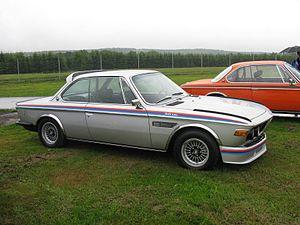
Alpina Burkard Bovensiepen GmbH & Co. KG est un constructeur automobile allemand spécialisé dans les segments haut de gamme et sportif dont les modèles, produits en petite série, sont basés sur ceux de BMW.